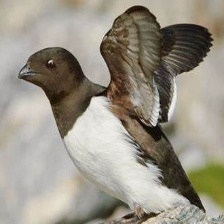
Species: LITTLE AUK
Scientific name: ALLE ALLE